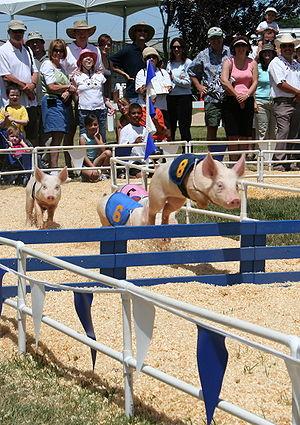
Course de cochons dans une foire à Pleasanton, en Californie.